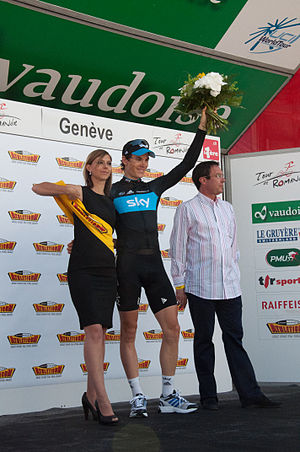
Romandiet Rundt 2011 / Etaper
... blev vundet af Ben Swift
Romandiet Rundt 2011 var den 65. udgave af Romandiet Rundt og blev arrangeret fra 26. april til 1. maj i Schweiz. Udover de 18 ProTeam var Geox-TMC og Europcar inviteret. Cadel Evans vandt samlet, som i 2006.